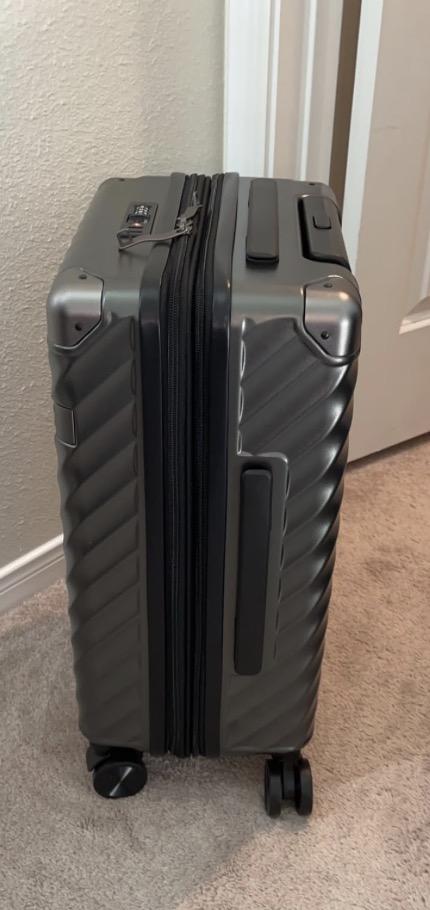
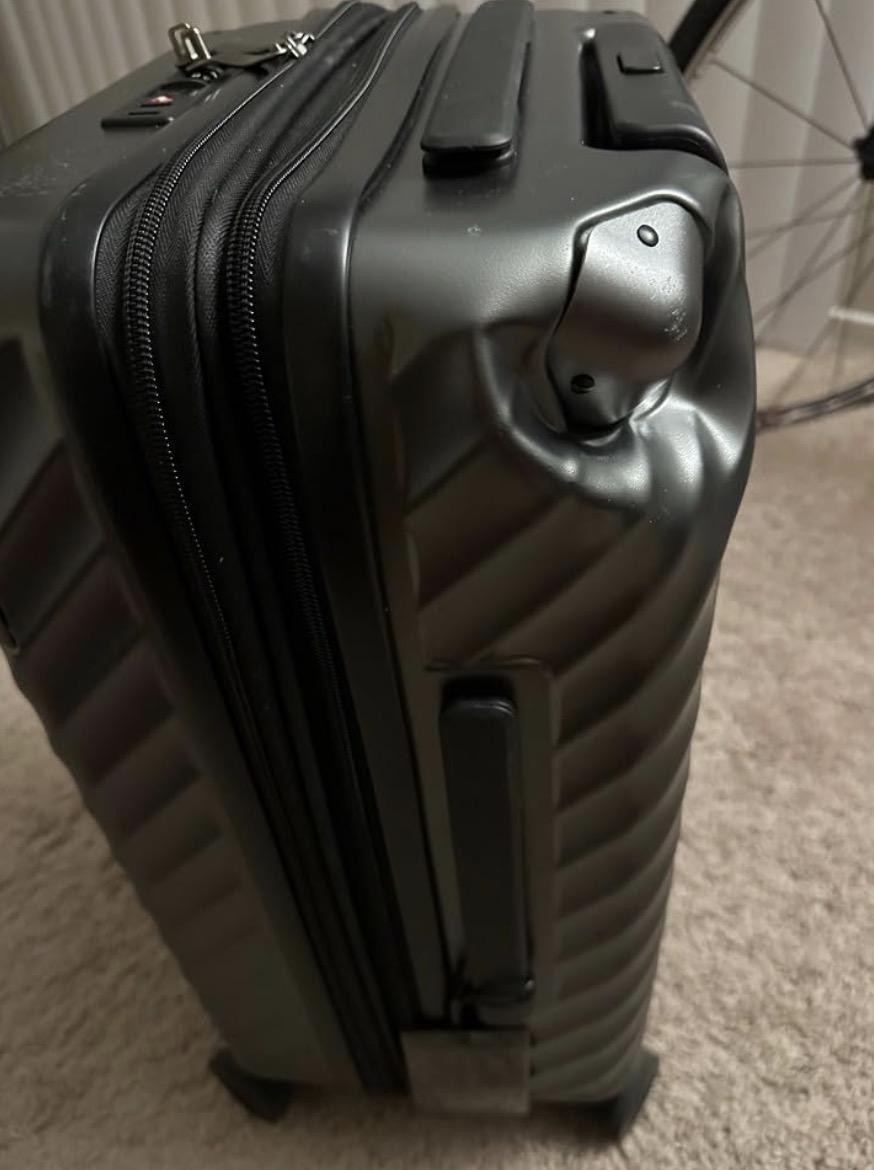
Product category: misc
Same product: yes